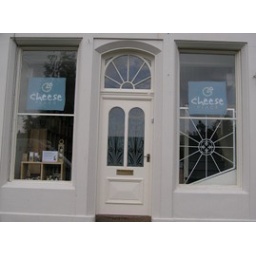
Front of the Haworth shop. Its on the cobbled Main street in Haworth half way up the hill, next door to the Fleece.